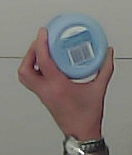
Product: nivea_baby